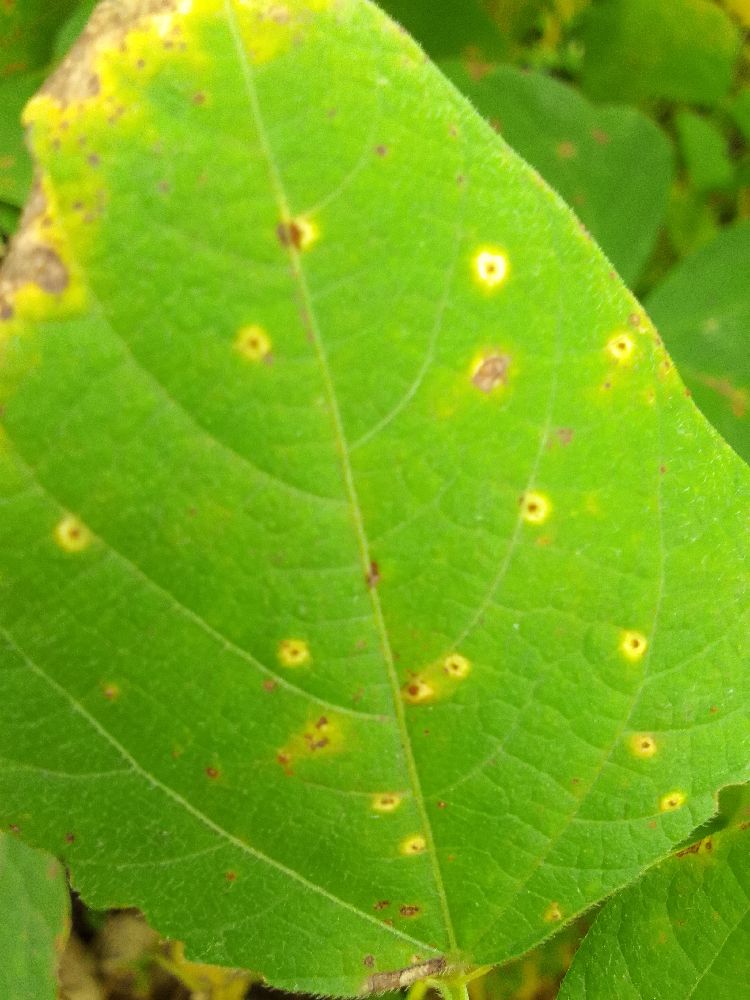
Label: rust